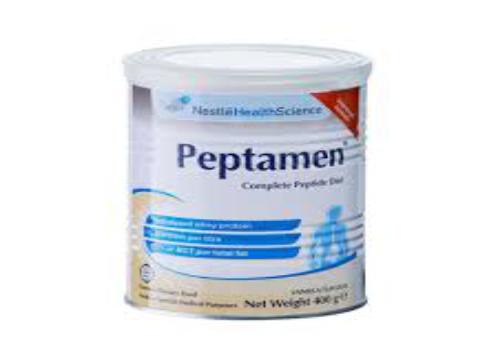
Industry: Food